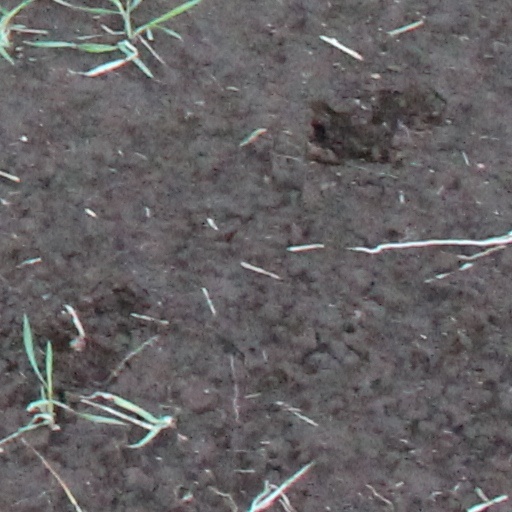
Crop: wheat